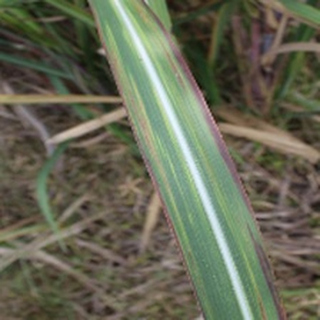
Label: sugarcane_bacterial_blight